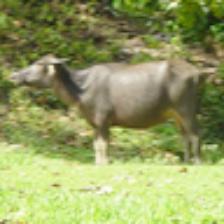
Label: NonHuman